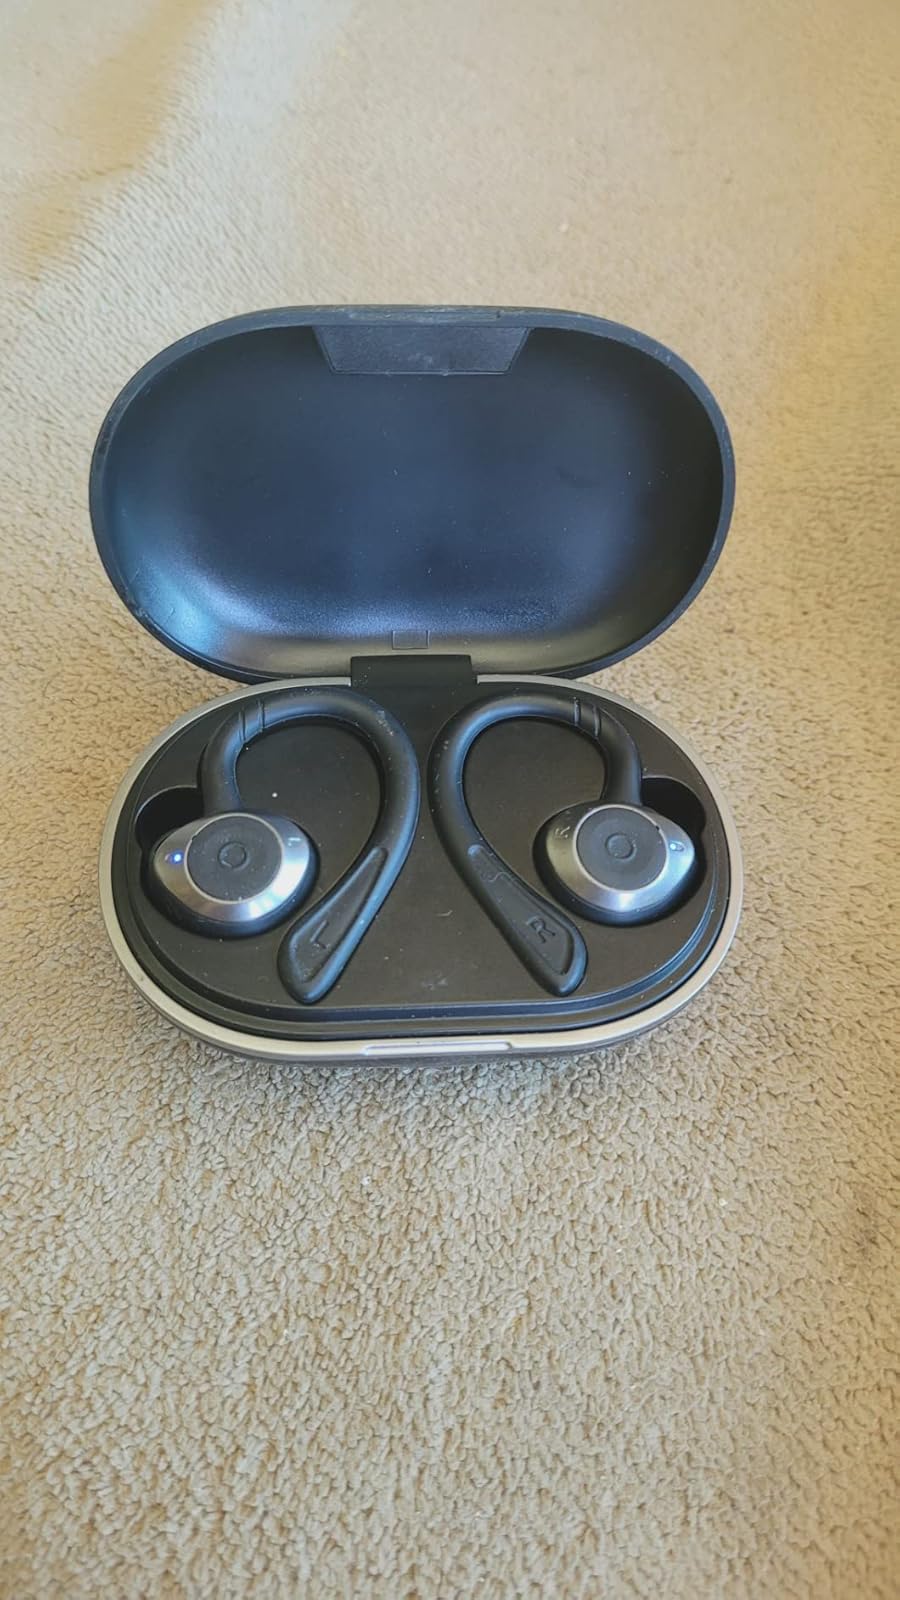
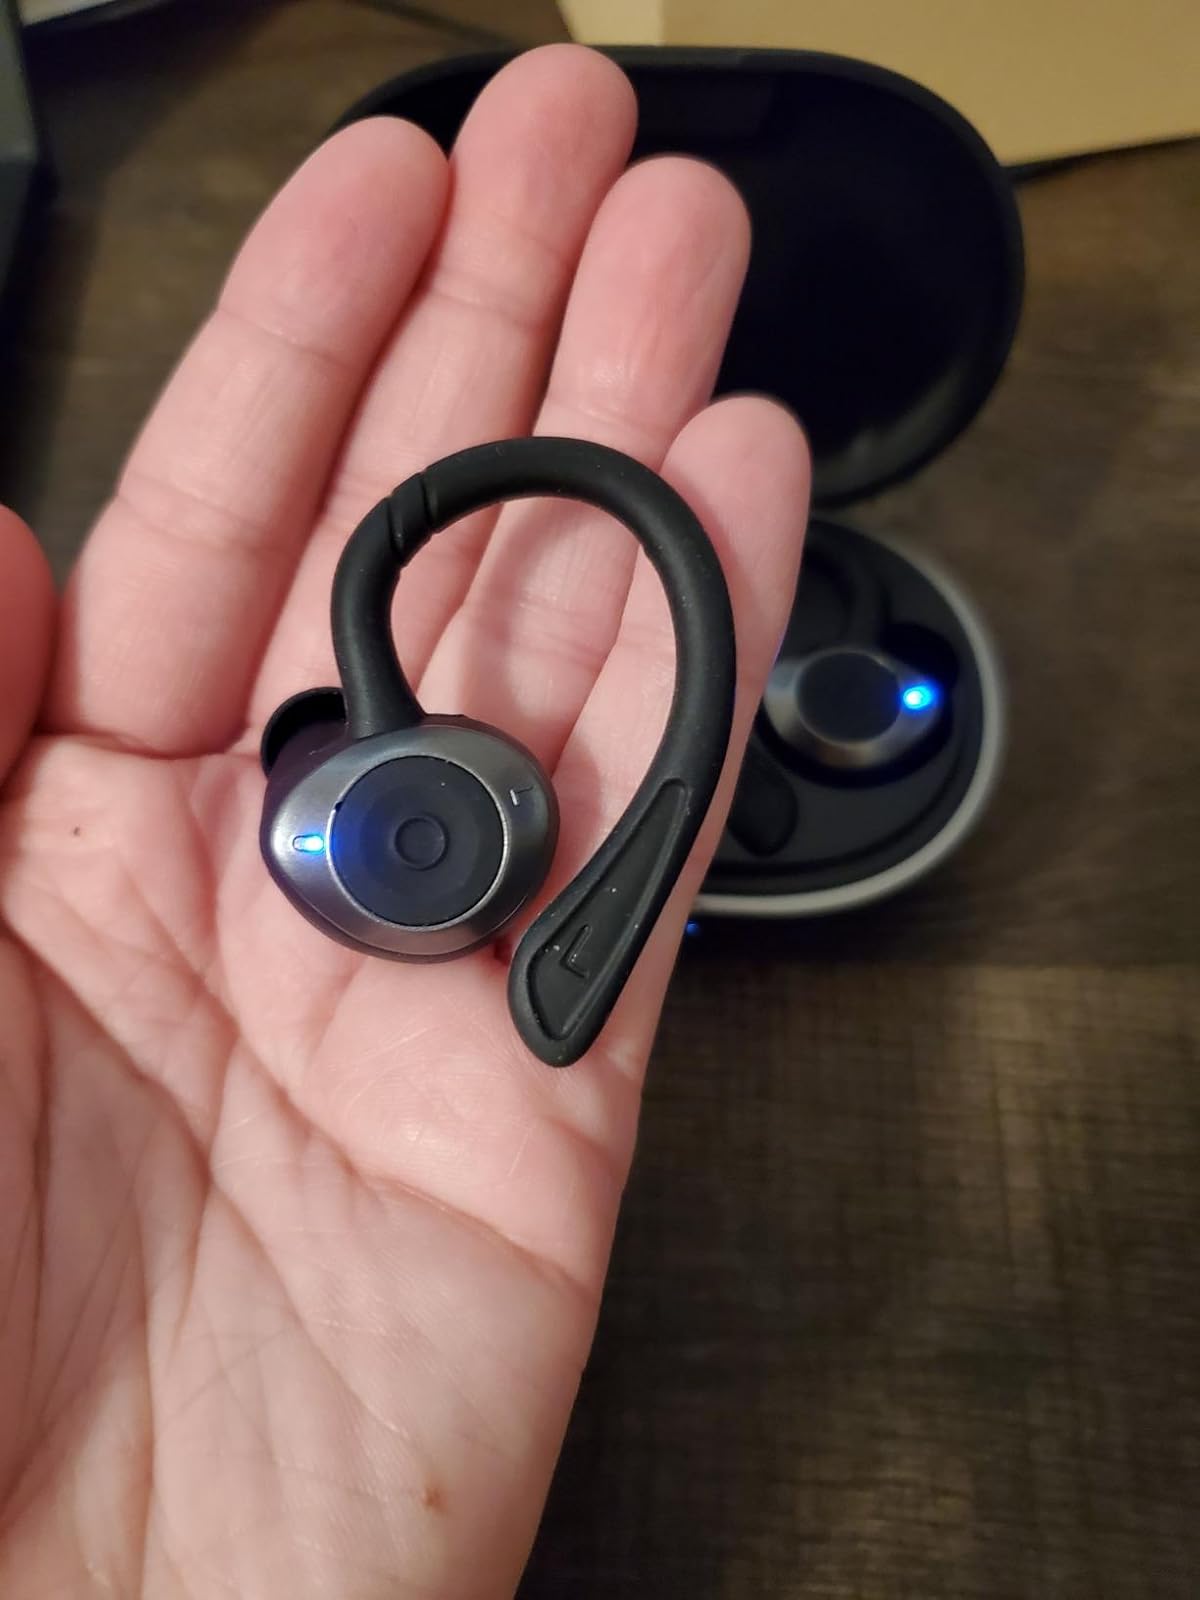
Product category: earbuds
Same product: yes